Caer Bran

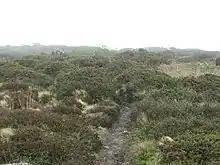
Caer Bran

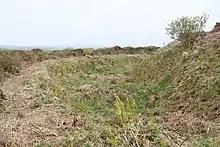
Ditch and rampart at Caer Bran hill fort

Caer Bran Hill Fort is an archaeological site near Sancreed and Carn Euny Iron Age village, on the Penwith peninsula in Cornwall.